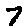
Label: 7